Italian diaspora

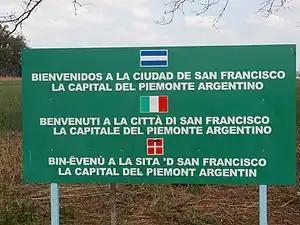
Trilingual sign in San Francisco, Argentina, in Spanish, Italian and Piedmontese.

In Switzerland, Italian immigrants (not to be confused with a large autochthonous population of Italophones in Ticino and Grigioni) reached the country starting in the late 19th century, most of whom eventually returned to Italy after the rise of Italian Fascism.